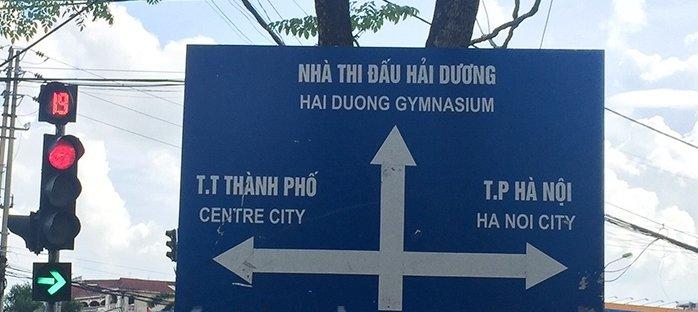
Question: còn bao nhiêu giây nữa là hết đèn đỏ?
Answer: còn 19 giây nữa là hết đèn đỏ